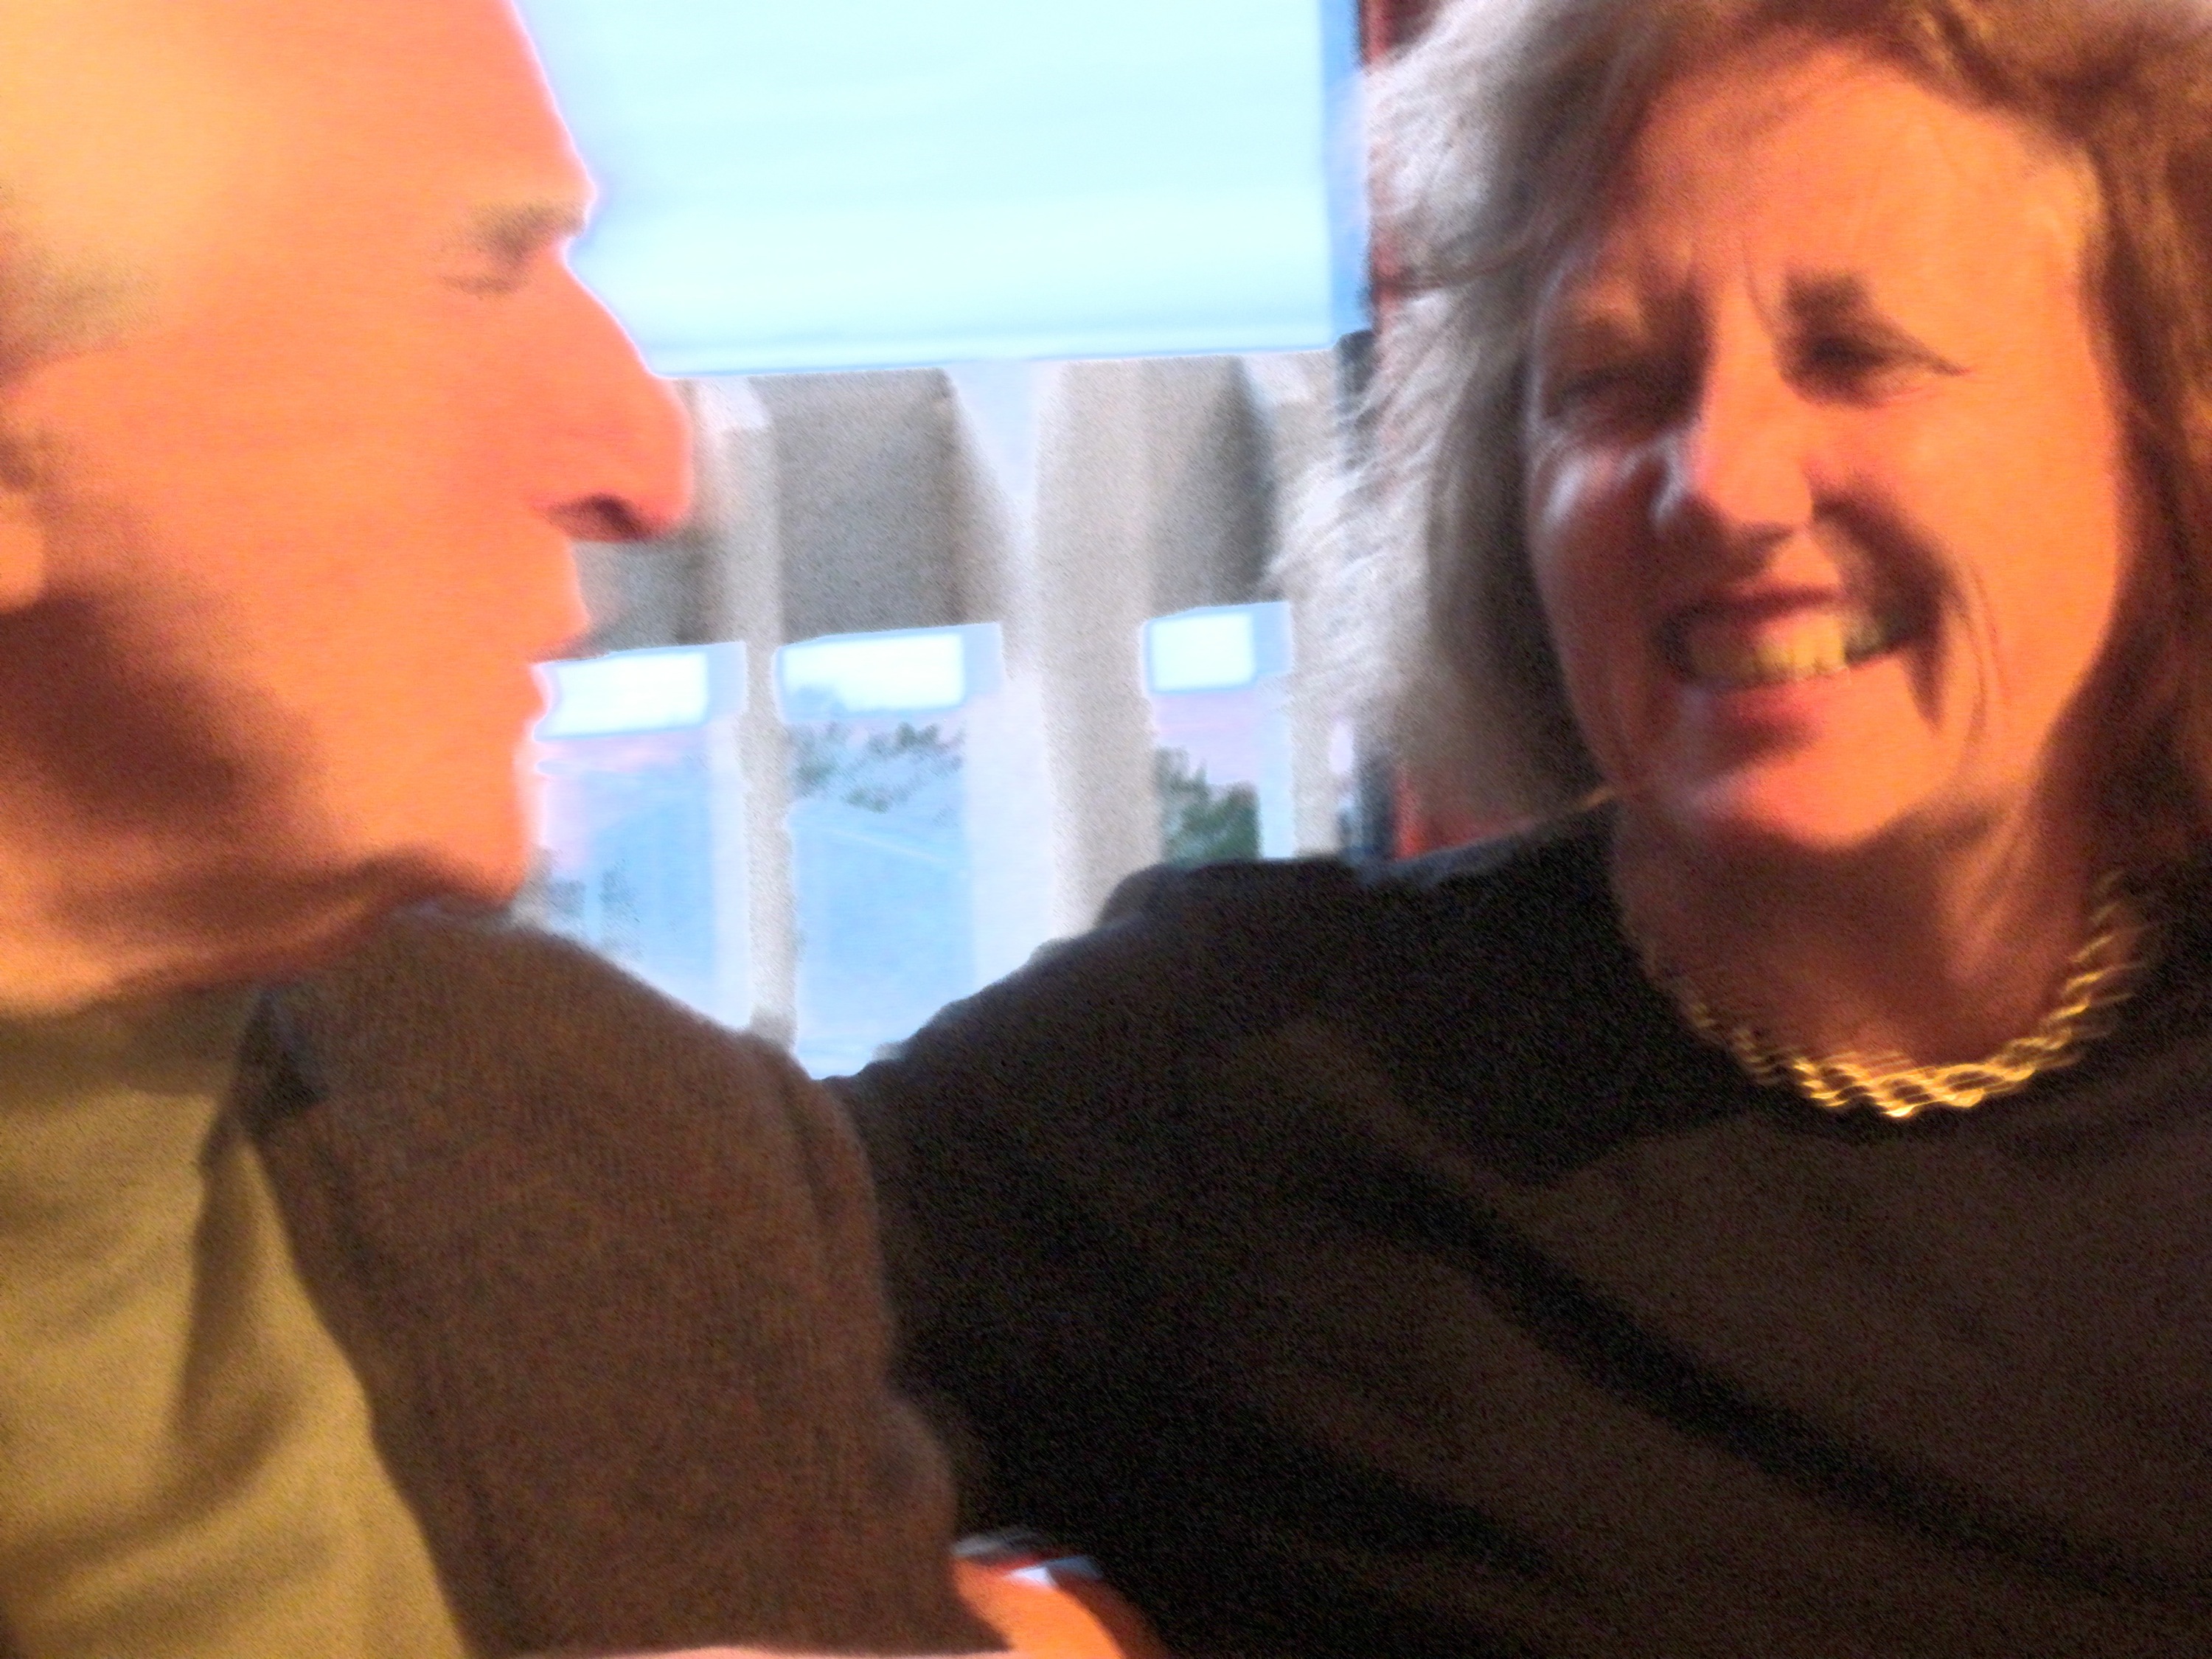
conversation, face, nose, head, image, nmcfriends, monterey, nmc2009, interaction, facial hair